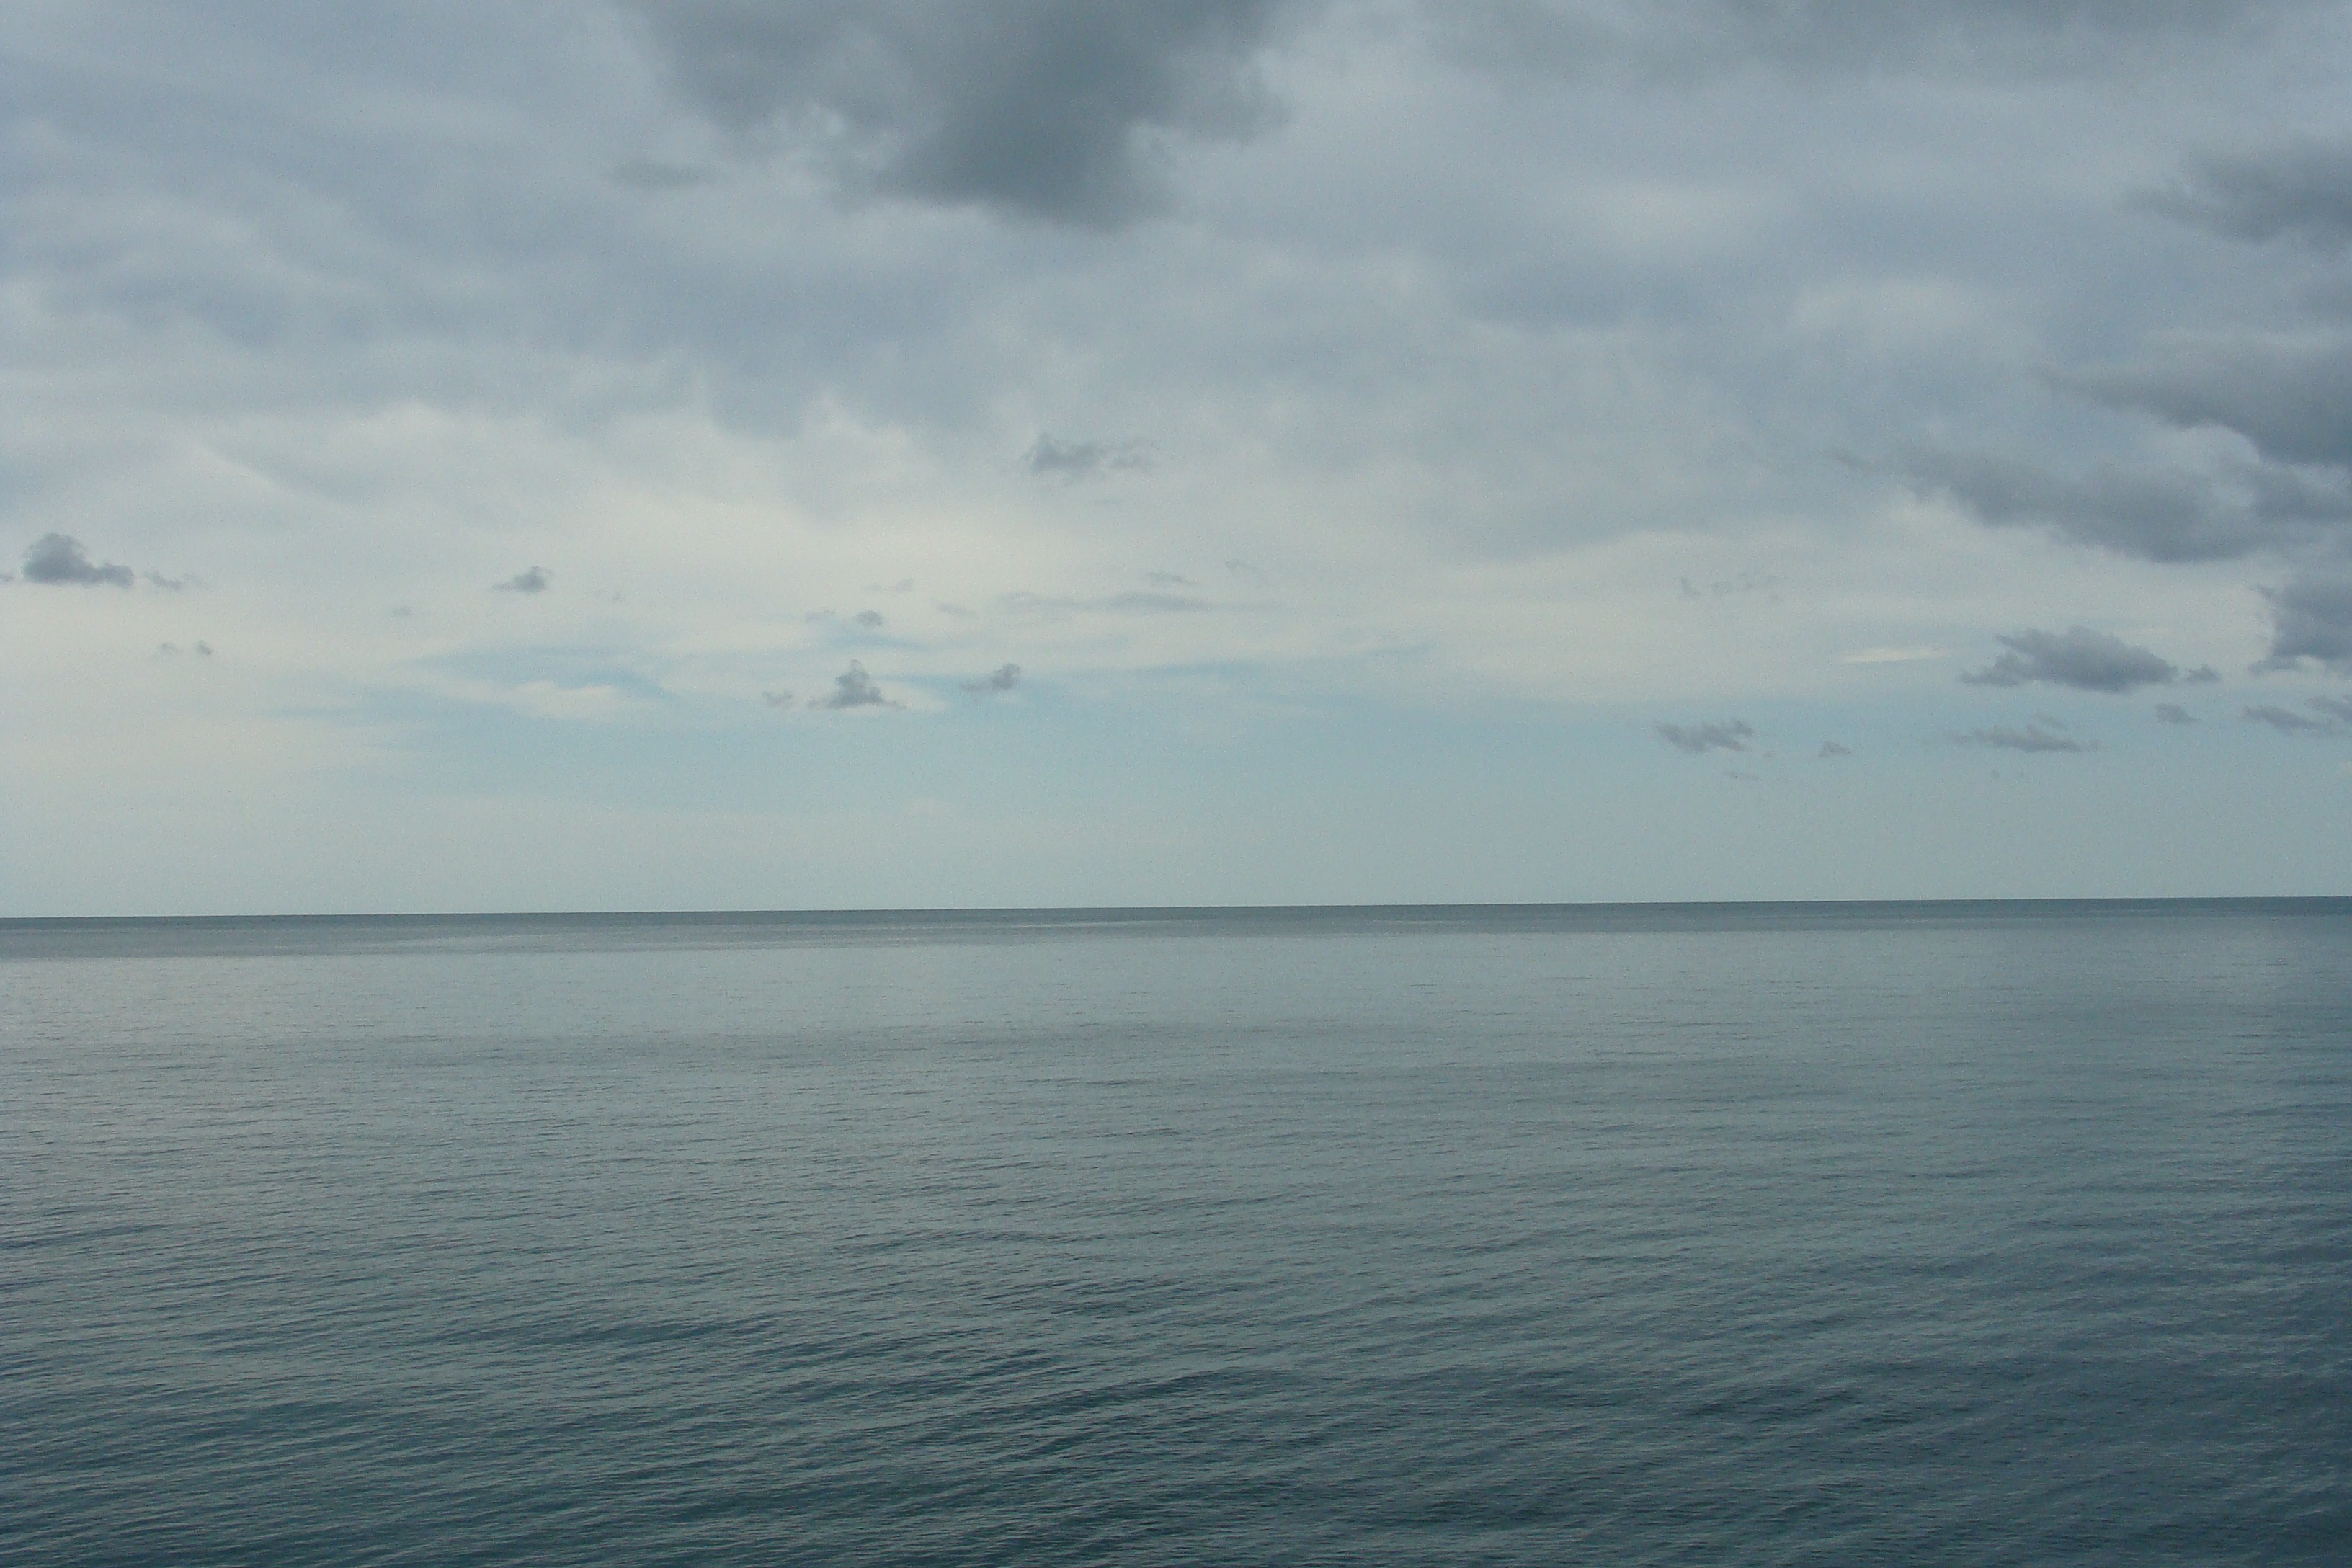
sea, coast, ocean, horizon, cloud, sky, shore, wave, lake, summer, vacation, vehicle, journey, calm, bay, blue, body of water, clouds, atmospheric phenomenon, wind wave